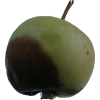
Label: Apple 12